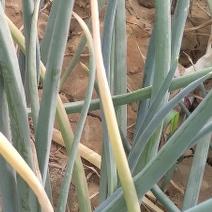
Crop: Onion
Condition: fusarium-d